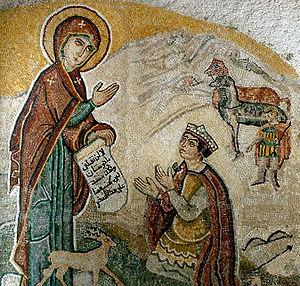
Le monastère Notre-Dame de Seidnaya est un monastère orthodoxe antiochien féminin situé sur une hauteur dominant le village de Seidnaya, à 35 km au nord-est de Damas, en Syrie. Il aurait été fondé par l'empereur byzantin Justinien au VIᵉ siècle. C'est l'un des lieux de pèlerinage chrétien les plus importants du Proche-Orient. Son architecture s'inscrit dans la tradition byzantine la plus pure.